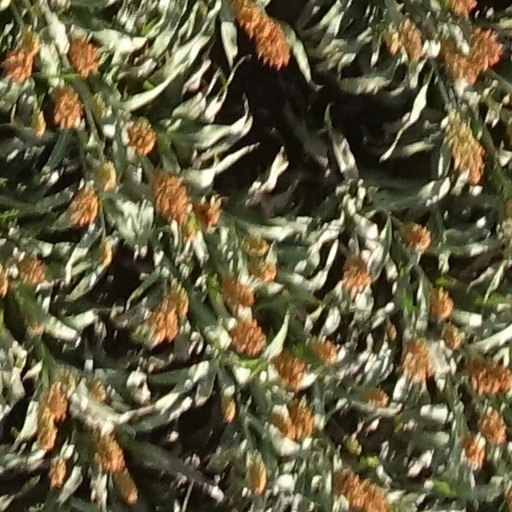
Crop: sorghum